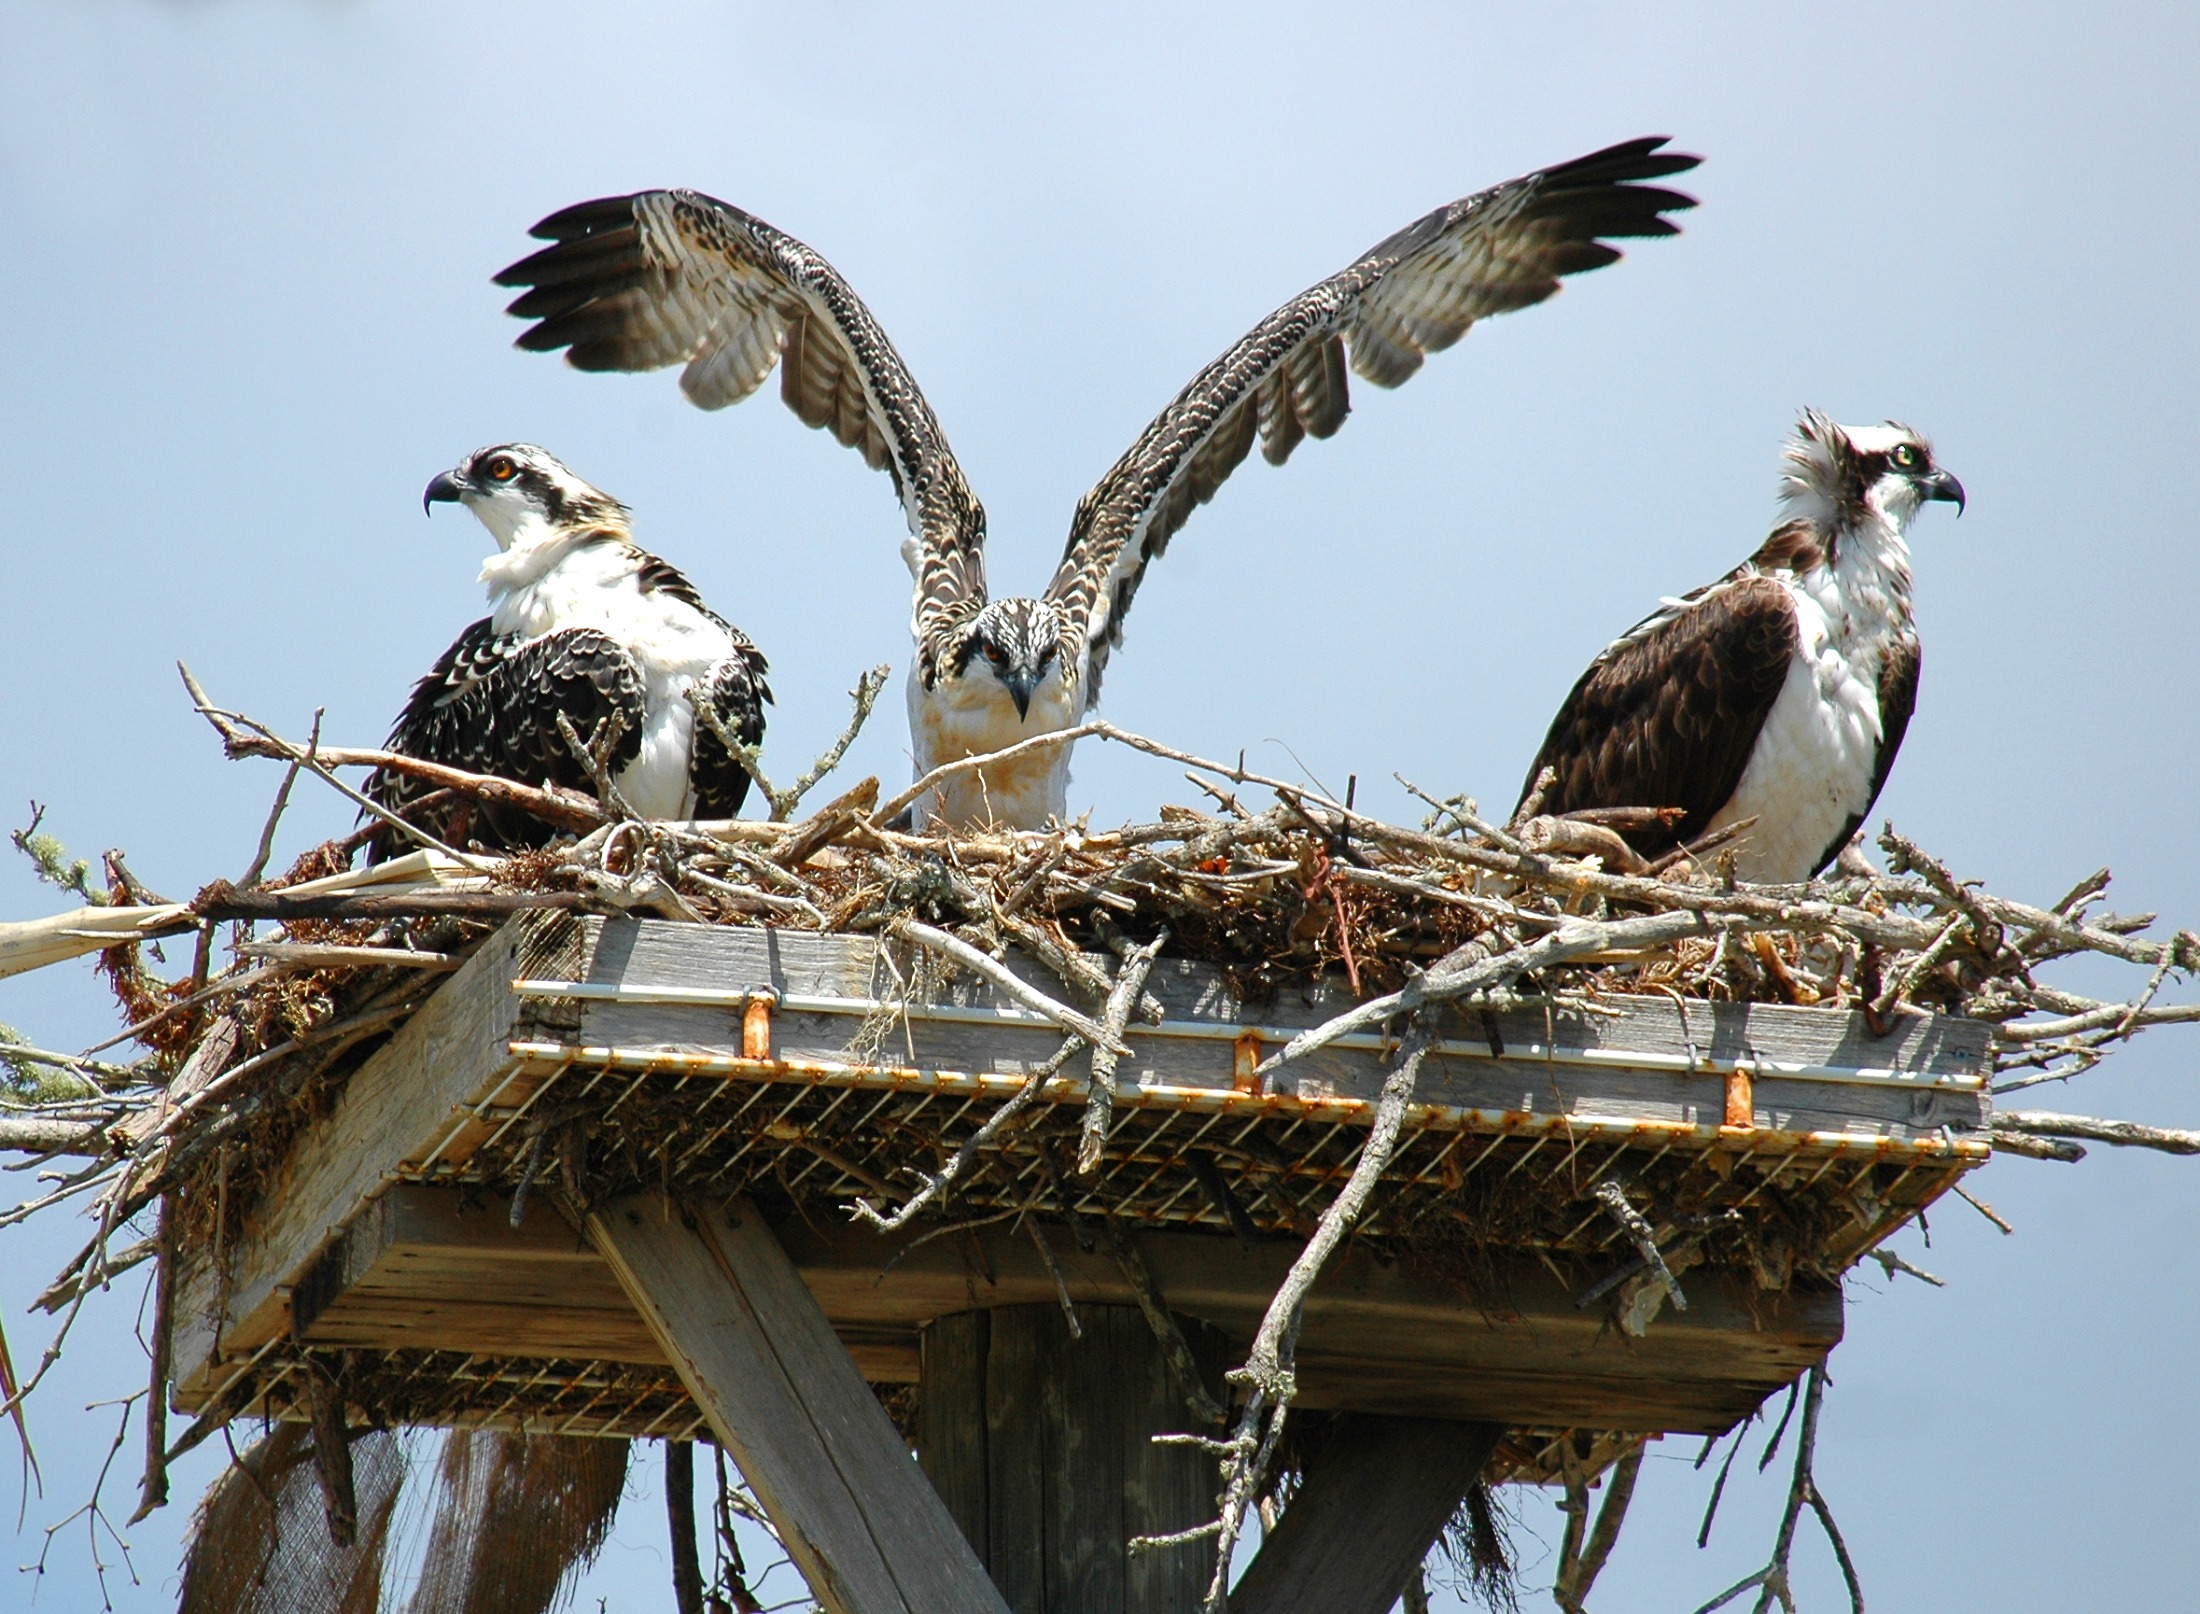
bird, wing, flying, wildlife, young, beak, eagle, fauna, stork, bird of prey, flapping, birds, wings, vertebrate, nest, hawks, ospreys, birds of prey, ciconiiformes